Japanese otter

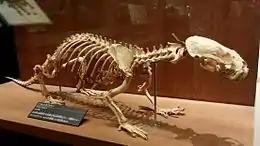
Skeleton of Japanese river otter. Exhibit in the National Museum of Nature and Science, Tokyo.

The (Lutra nippon) or Japanese river otter is an extinct species of otter formerly widespread in Japan.